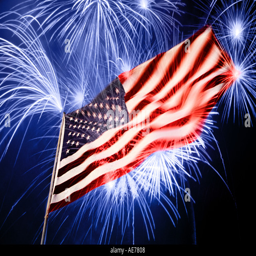
flag at night with fireworks exploding in the air above